Melissa Moon

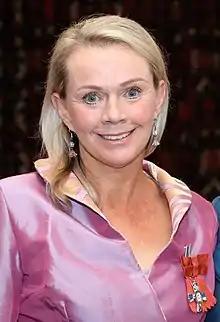
Moon in 2021

Melissa Potocka Moon (born 16 September 1969) is a long-distance runner from Wellington, New Zealand. She is a two time World Mountain Running champion and has won 21 New Zealand athletics titles over her career. In 2001, she was named New Zealand Sportswoman of the Year. In 2008, she was named as one of the JCI Ten Outstanding Young Persons of the World (TOYP).